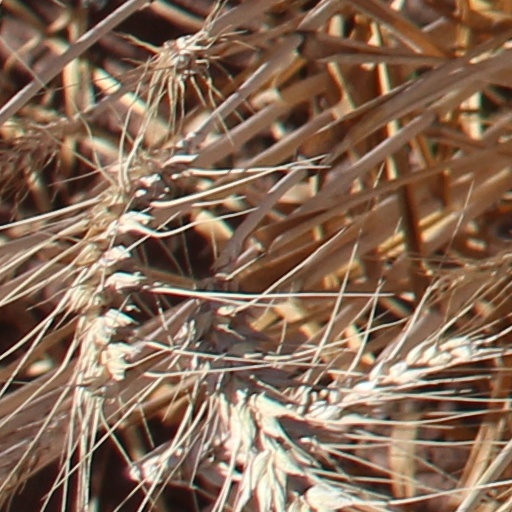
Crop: wheat